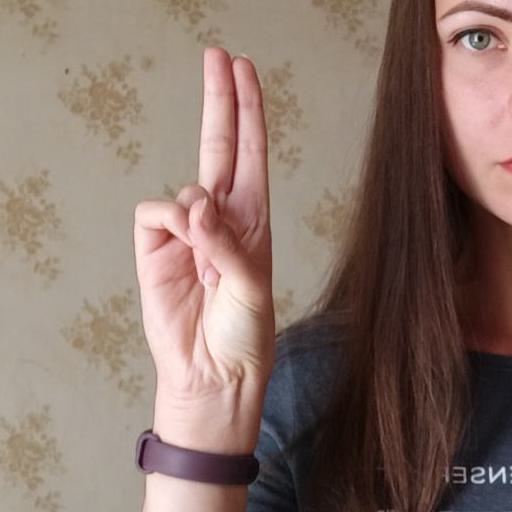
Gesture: two_up